Mercedes Leigh

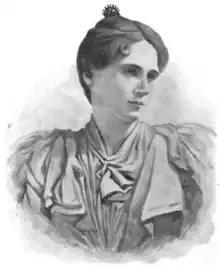
ca. 1897

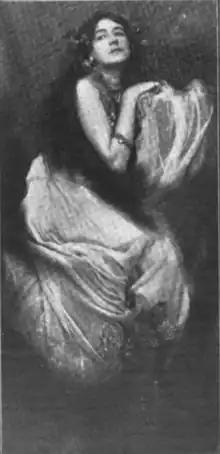
1906

Her histrionic powers and her emotional nature fitted her for stage work. She went to England, and while there, achieved success in London drawing rooms as a dramatic reader. The critics abroad ranked her highly, and in the United States, she repeated her successes on an even greater scale. When she appeared in New York in Oscar Wilde's "Salome", a dramatized version of the "Song of Songs", the biblical model and language were closely followed. Leigh was a Shakespearean reciter, impersonator, and reader in character. She was a teacher of oratory, vocal, aesthetic, and physical culture, as well as reading, recitation, and dramatic expression, pantomime, statue posing, and stage technique.